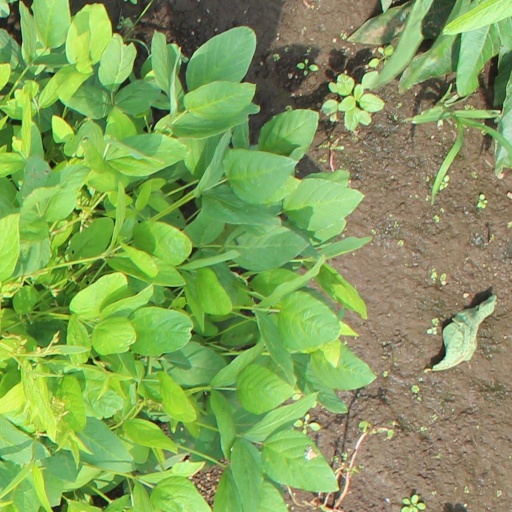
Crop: soybean